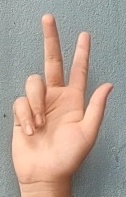
ASL sign: 3